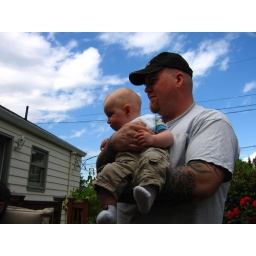
blue sky in seattle